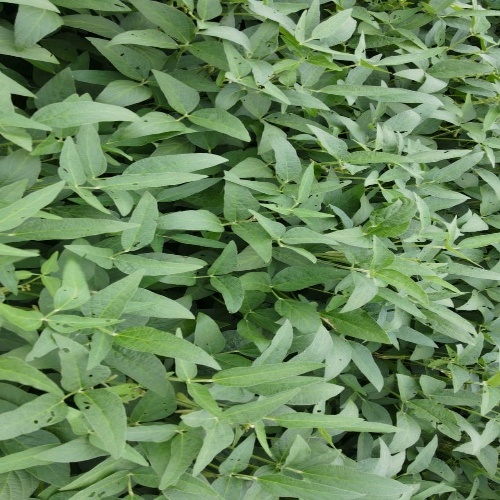
Label: Diabrotica_speciosa